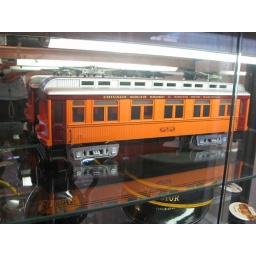
Model car in the Beverly Shores South Shore train station. Indiana Dunes outting - Summer 2009